Yokuts

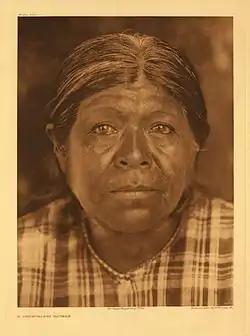
Chukchansi Yokuts woman,photo by Edward Curtis, 1924

The Yokuts (previously known as Mariposas) are an ethnic group of Native Americans native to central California. Before European contact, the Yokuts consisted of up to 60 tribes speaking several related languages. Yokuts is both plural and singular; Yokut, while common, is erroneous. Yokut should only be used when referring specifically to the Tachi Yokut Tribe of Lemoore. Some of their descendants prefer to refer to themselves by their respective tribal names; they reject the term Yokuts,' saying that it is an exonym invented by English-speaking settlers and historians. Conventional subgroupings include the Foothill Yokuts, Northern Valley Yokuts, and Southern Valley Yokuts.